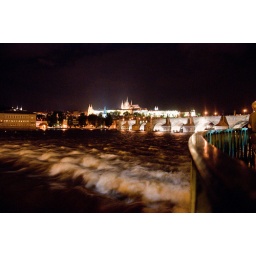
The river going through town wiht the castle and whatnot in the background